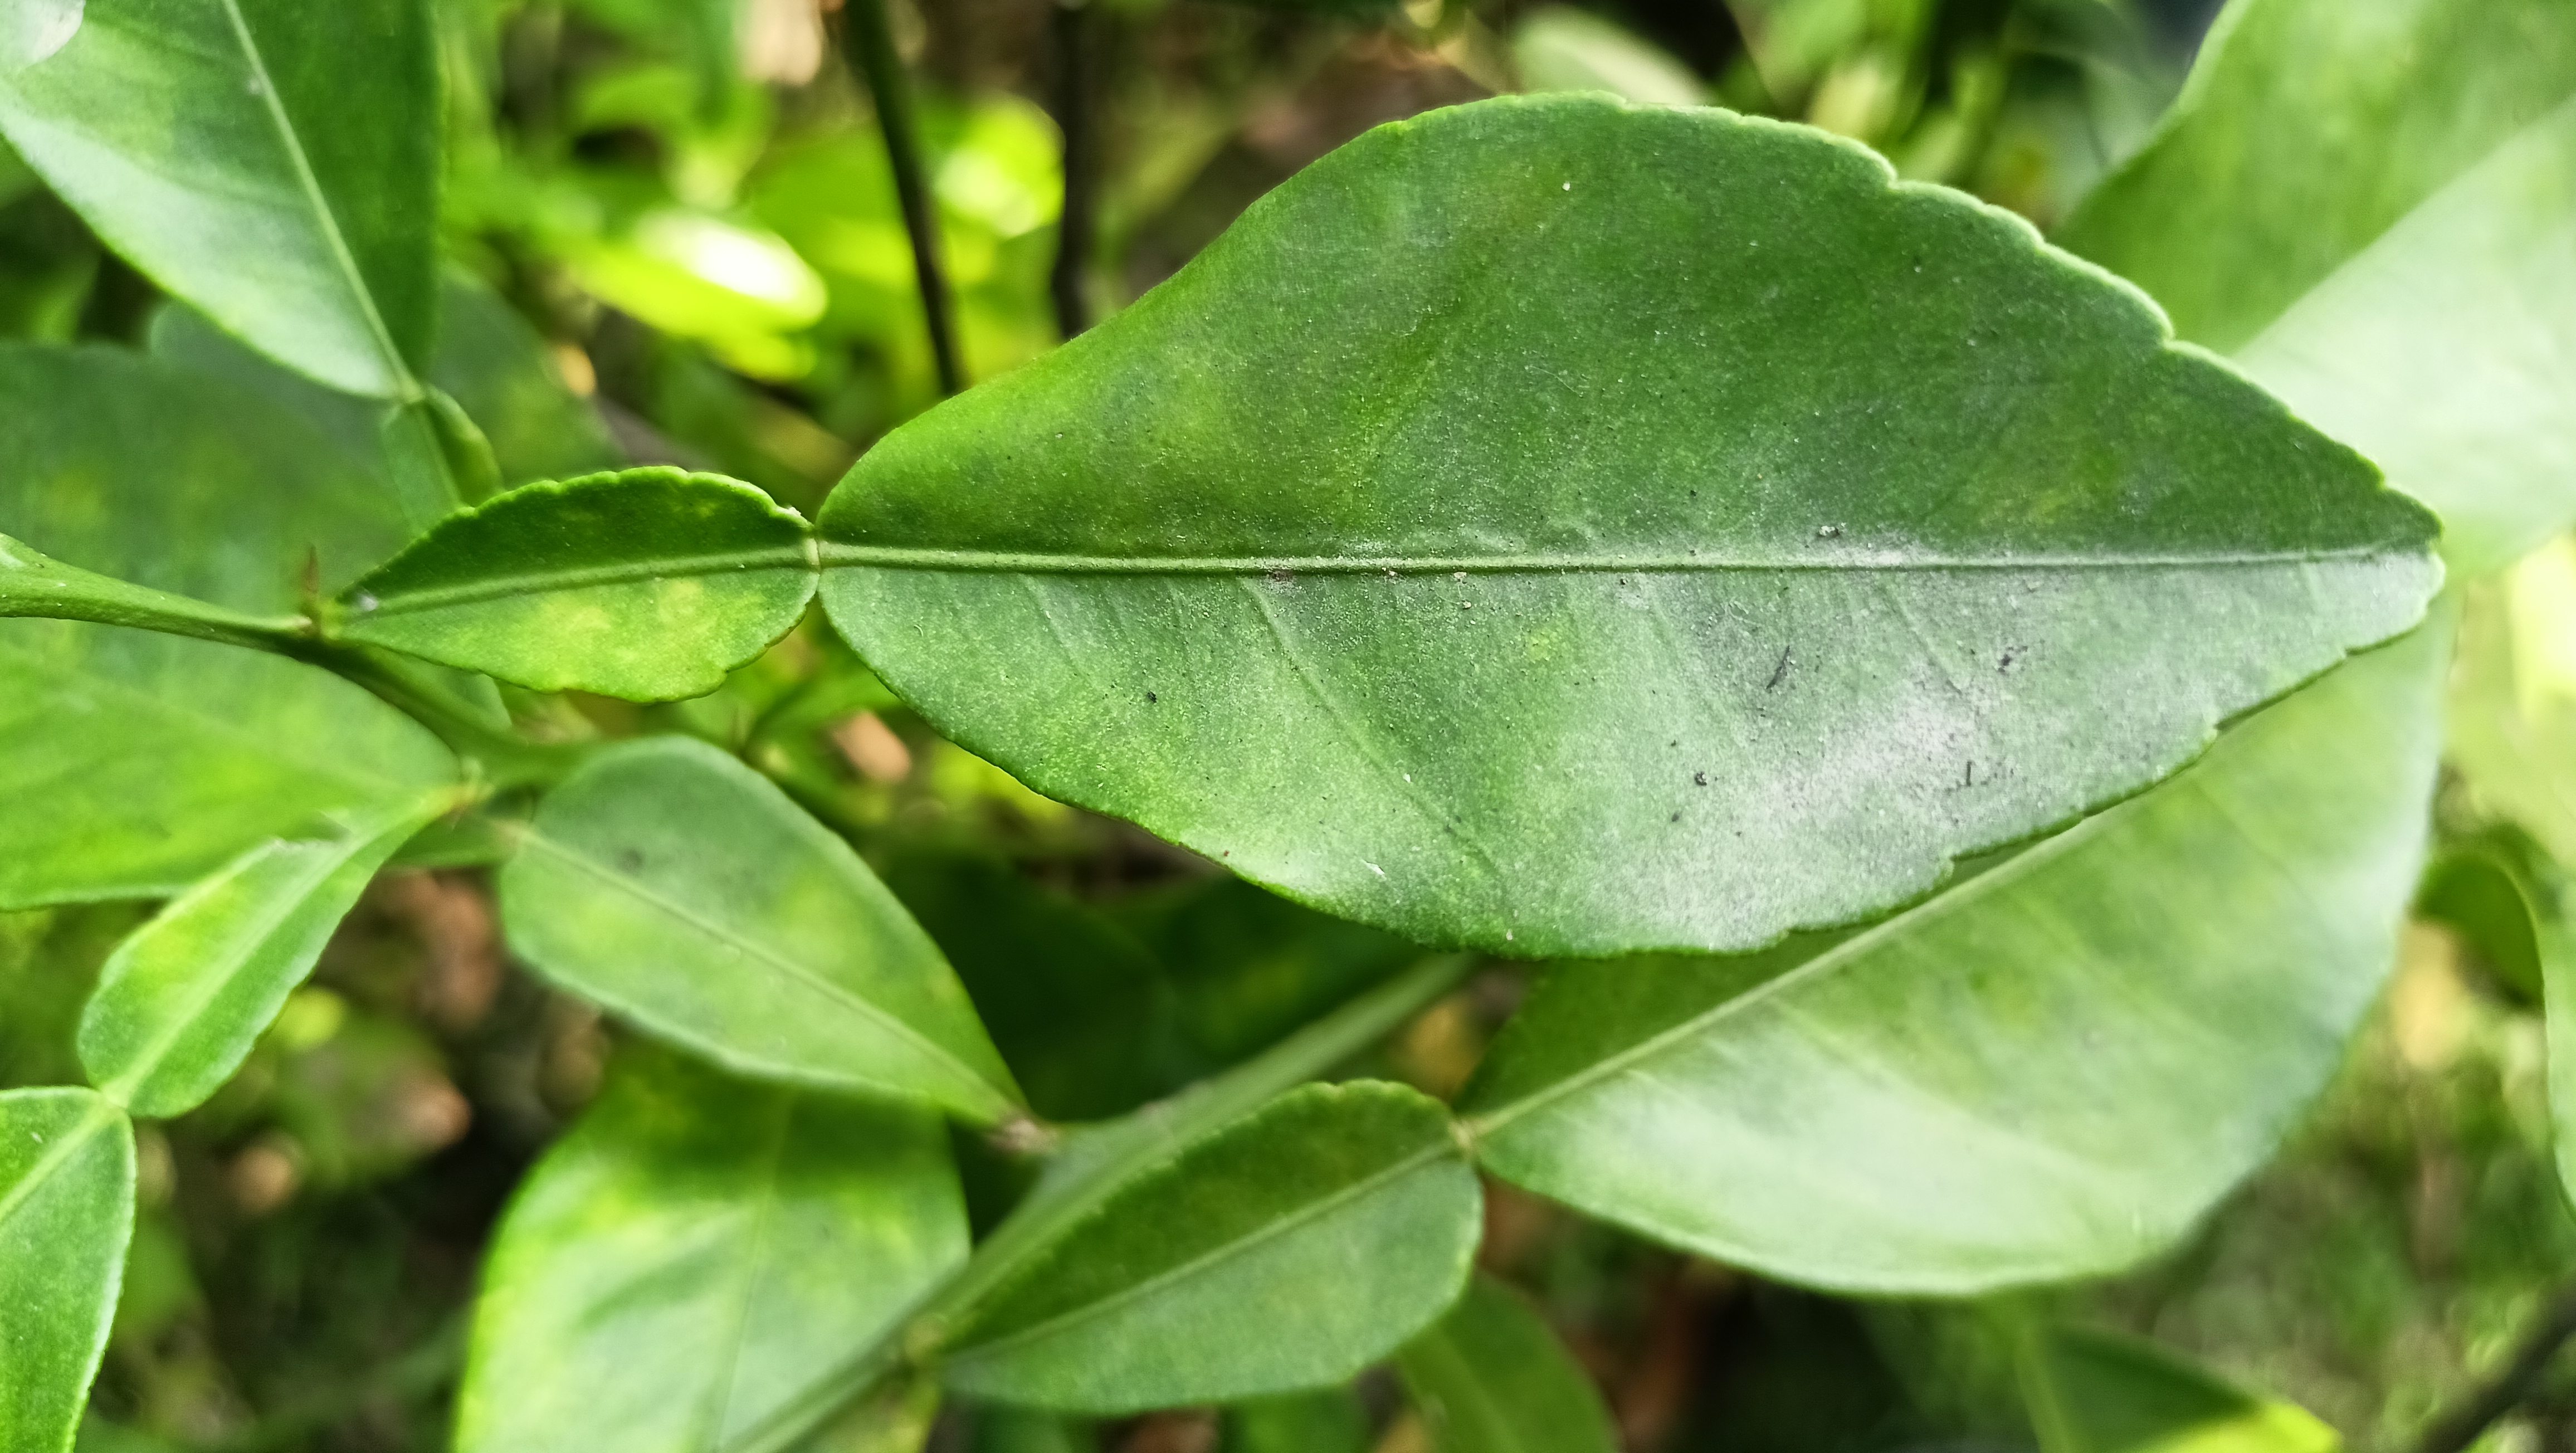
Mandarin leaf variety: Nagpuri